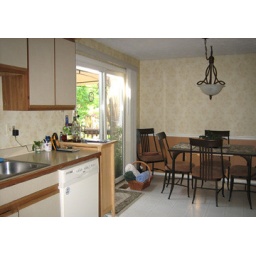
We wall papered and painted below the chair rail. Wall decor and color over the verticals to come